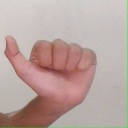
अक्षर: त